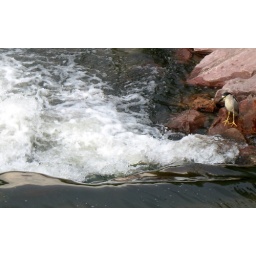
Bird in small river running through downtown Denver.